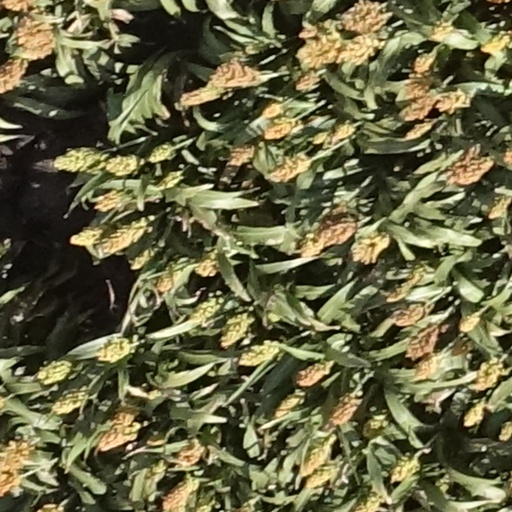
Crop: sorghum